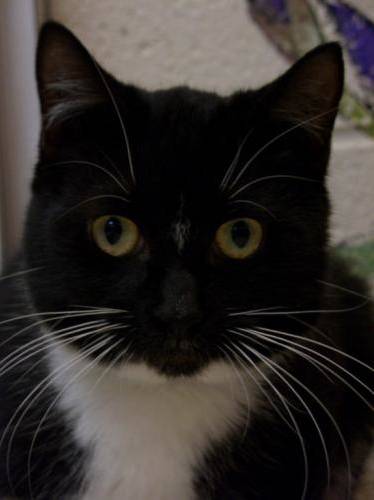
Label: cat